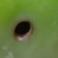
Crop: Tomato
Condition: helicoverpa-armigera-p